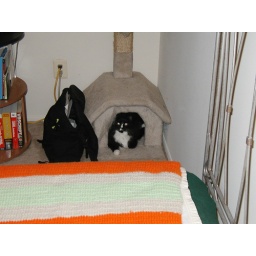
I wish I could sign my house over to Boots since he seems to enjoy home ownership so much.